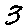
Label: 3